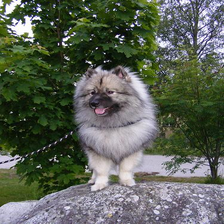
Species: dog
Breed: keeshond